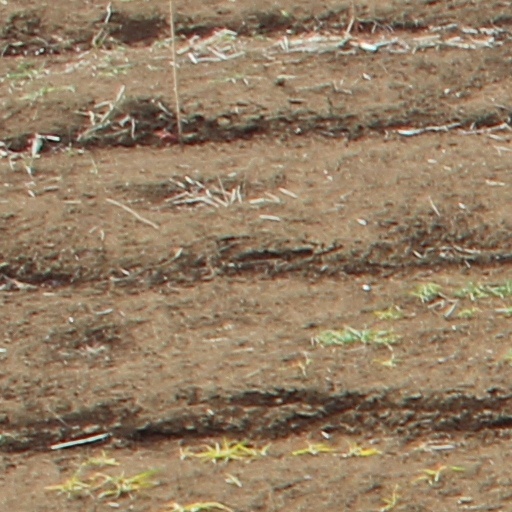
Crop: wheat